Endonym and exonym

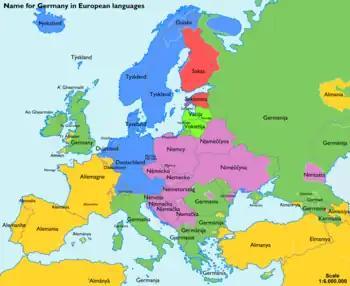
A map demonstrating the wide diversity of exonyms for Germany, compared to blue for names related to the modern German language endonym of "Deutschland" [country of the people]. Yellow descend from Latin "Alemanni", a tribal confederation around the Danube meaning 'everyone'; dark green from Latin "Germāni", a tribe living around the Rhine; red is Saxon; light green of uncertain origin; and purple is a Slavic term meaning 'mutterer'.

An endonym (also known as autonym ) is a common, name for a group of people, individual person, geographical place, language, or dialect, meaning that it is used inside a particular group or linguistic community to identify or designate themselves, their place of origin, or their language.